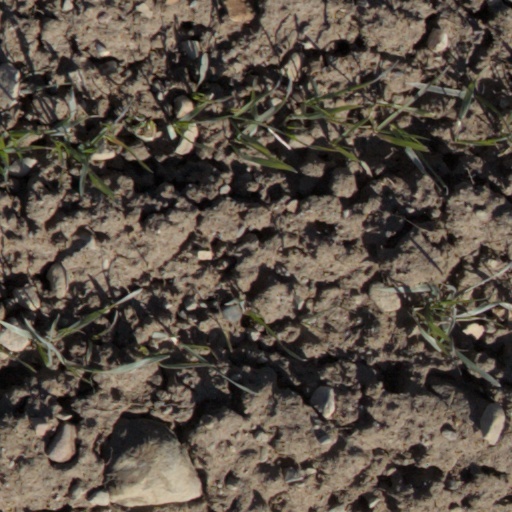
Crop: wheat